Debby the Corsifa wa Makezugirai

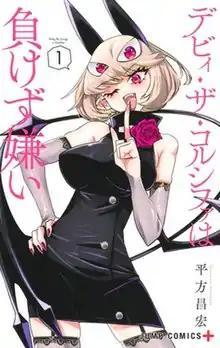
First volume cover

is a Japanese manga series written and illustrated by . It was originally a one-shot published in Shueisha's "Jump Giga" magazine in April 2020, before being serialized in the "Shōnen Jump+" service from December 2020 to March 2024. The series has been compiled into nine volumes.